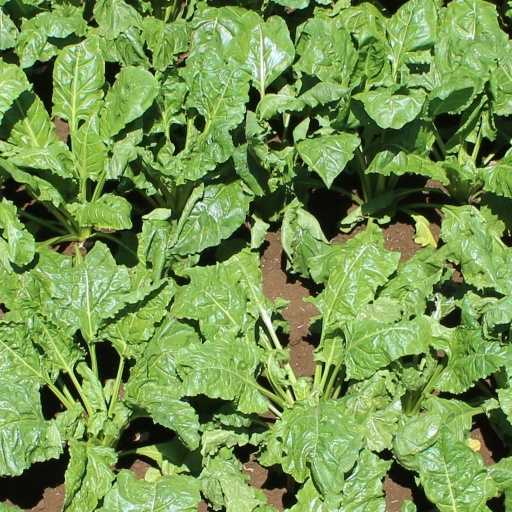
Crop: sugar beet